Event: Nepal Earthquake
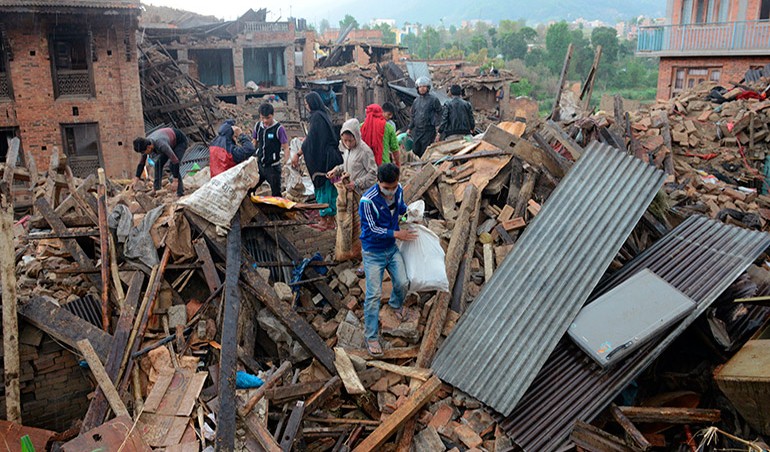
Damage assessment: damage